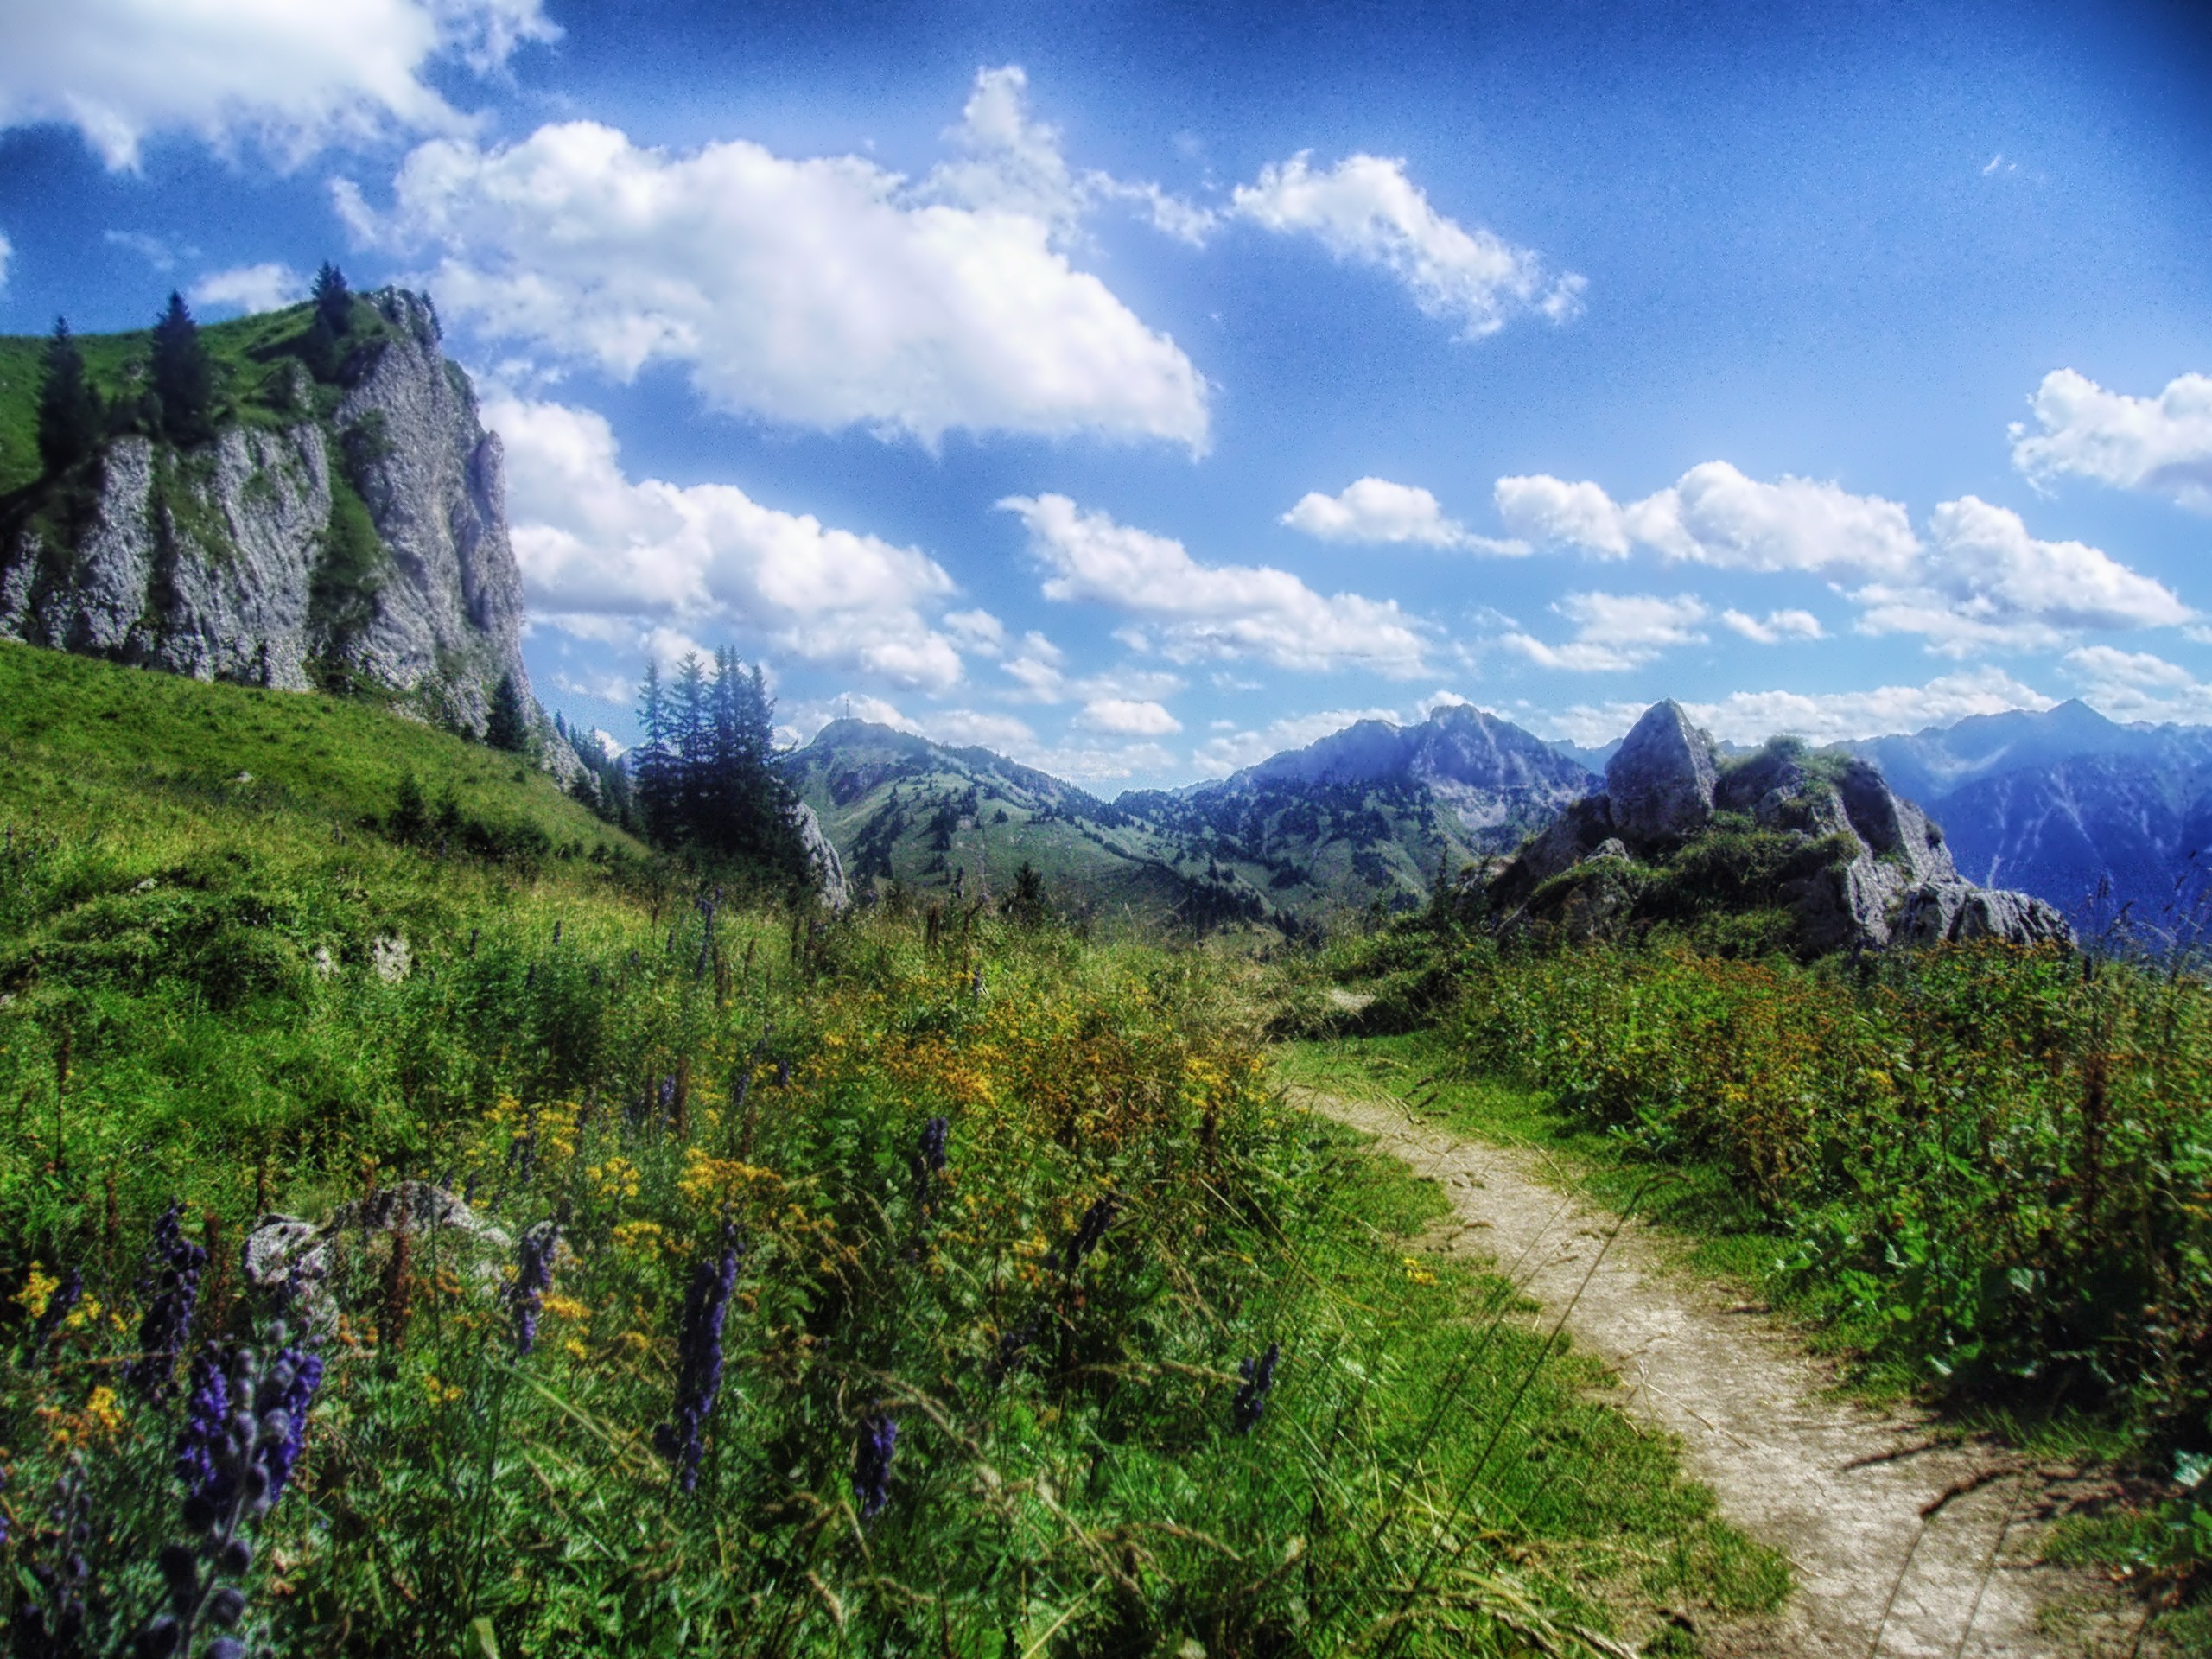
landscape, nature, path, wilderness, mountain, sky, trail, meadow, countryside, hill, valley, mountain range, country, summer, spring, scenic, terrain, national park, ridge, austria, outside, hdr, alps, plateau, ecosystem, landform, mountain pass, clouds mountain, geographical feature, mountainous landforms